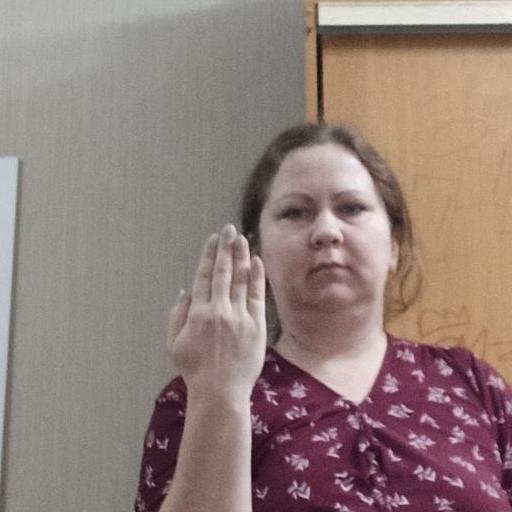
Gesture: stop_inverted